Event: Nepal Earthquake
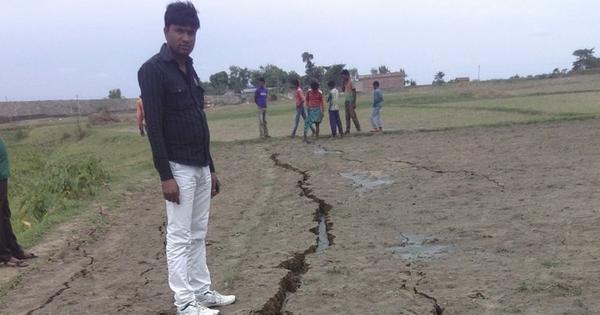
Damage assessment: damage